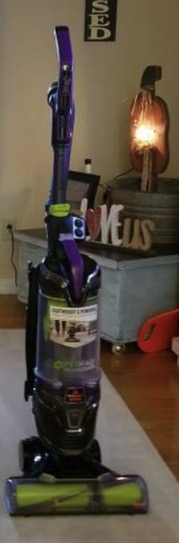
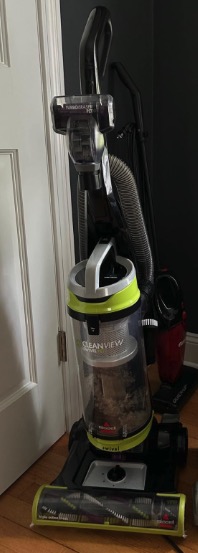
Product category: items_vacuum
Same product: no